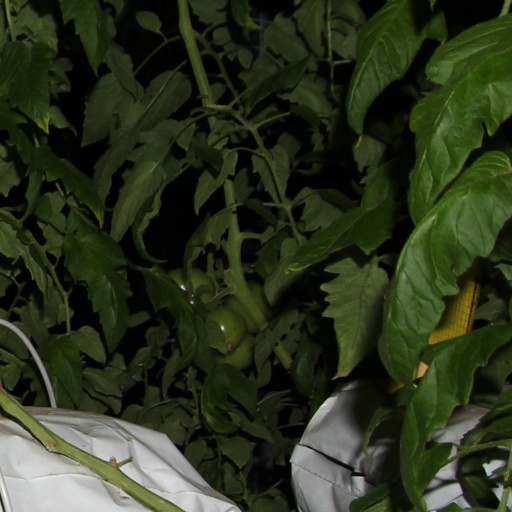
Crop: tomato